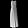
Label: Dress